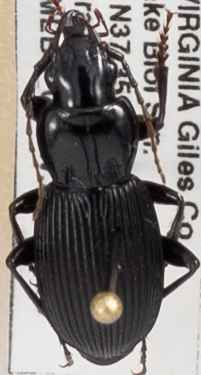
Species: Pterostichus lachrymosus
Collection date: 2019-06-18
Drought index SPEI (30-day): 0.36
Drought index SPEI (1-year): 2.09
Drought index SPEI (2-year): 2.09